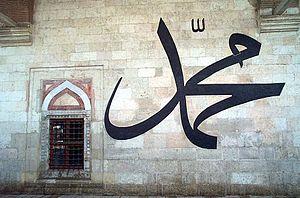
Mahomet, également dit Muḥammad ou Mohammed, de son nom complet Abū al-Qāsim Muḥammad ibn ʿAbd Allāh ibn ʿAbd al-Muṭṭalib ibn Hāshim, est un chef religieux, politique et militaire arabe issu de la tribu de Quraych. Fondateur de l'islam, il en est considéré comme le prophète majeur. Selon la tradition islamique, il est né à La Mecque vers 570 et mort à Médine en 632.